Kentucky Railway Museum

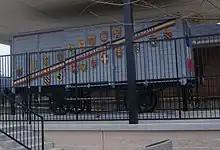
40 et 8 French freight car

The old Louisville and Nashville Steam Locomotive #152 is one of the trains used to take passengers to Boston, Kentucky, and back. It was donated to the museum by Louisville and Nashville Railroad President William H. Kendall in 1957. It is the oldest known remaining 4-6-2 Pacific to exist. It is also the "Official State Locomotive of Kentucky", designated as such on March 6, 2000.